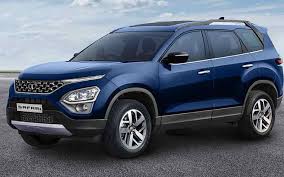
Label: noambulance